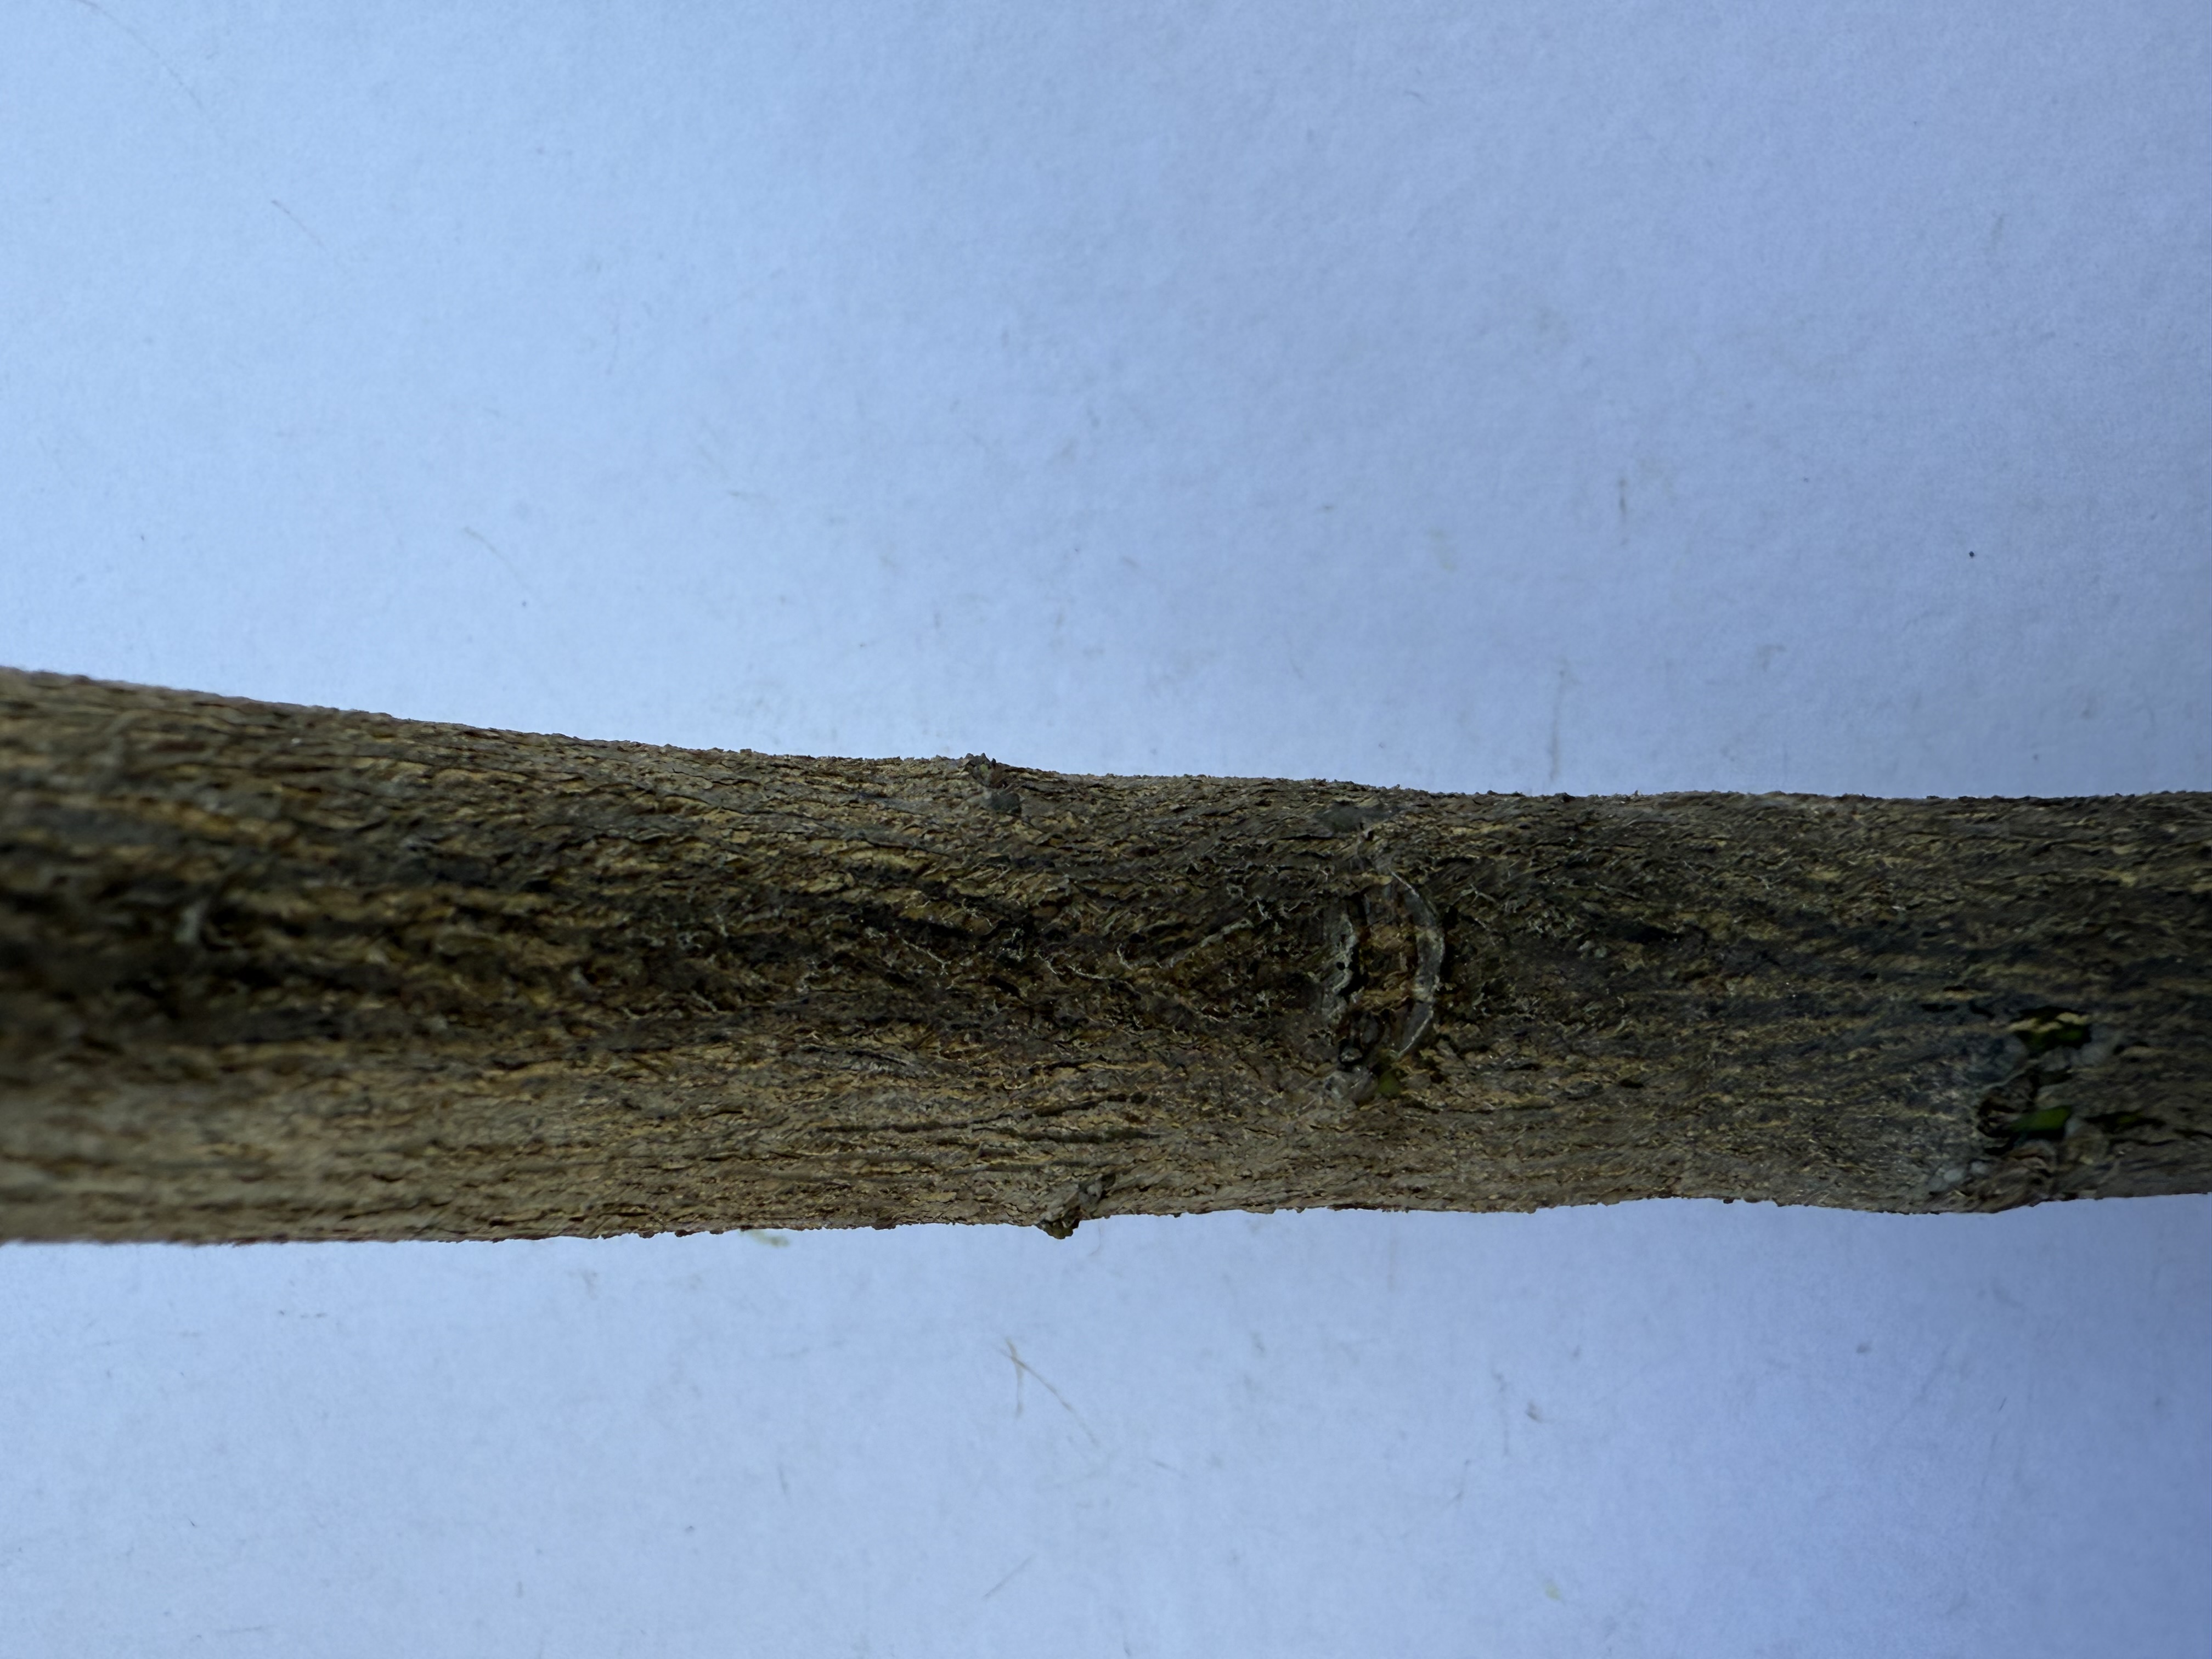
Variety: Lemon